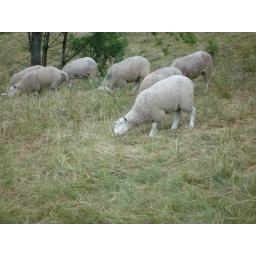
Texel sheep trying to get to the green grass underneath